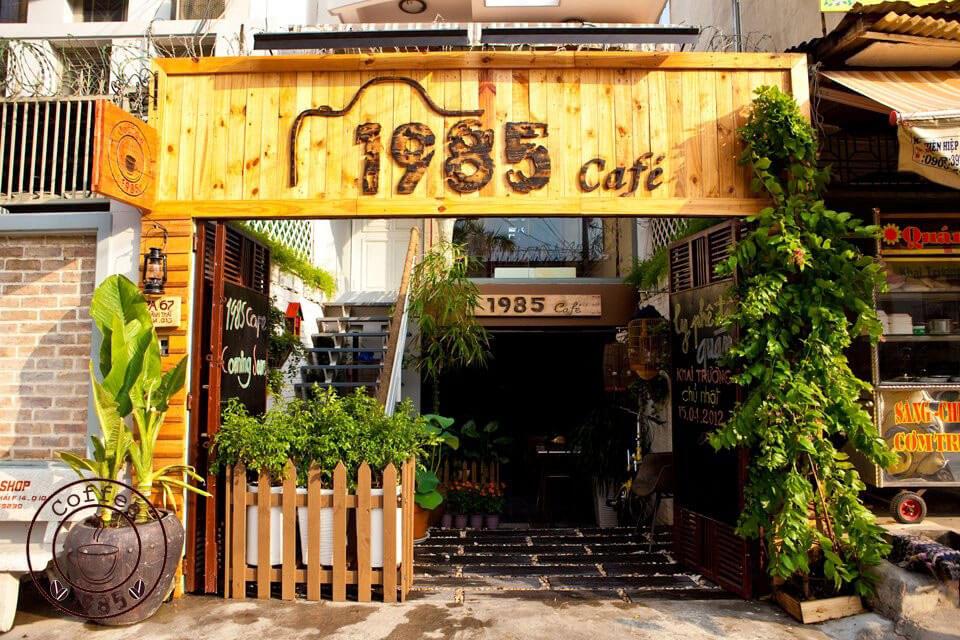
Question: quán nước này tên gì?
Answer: quán 1985